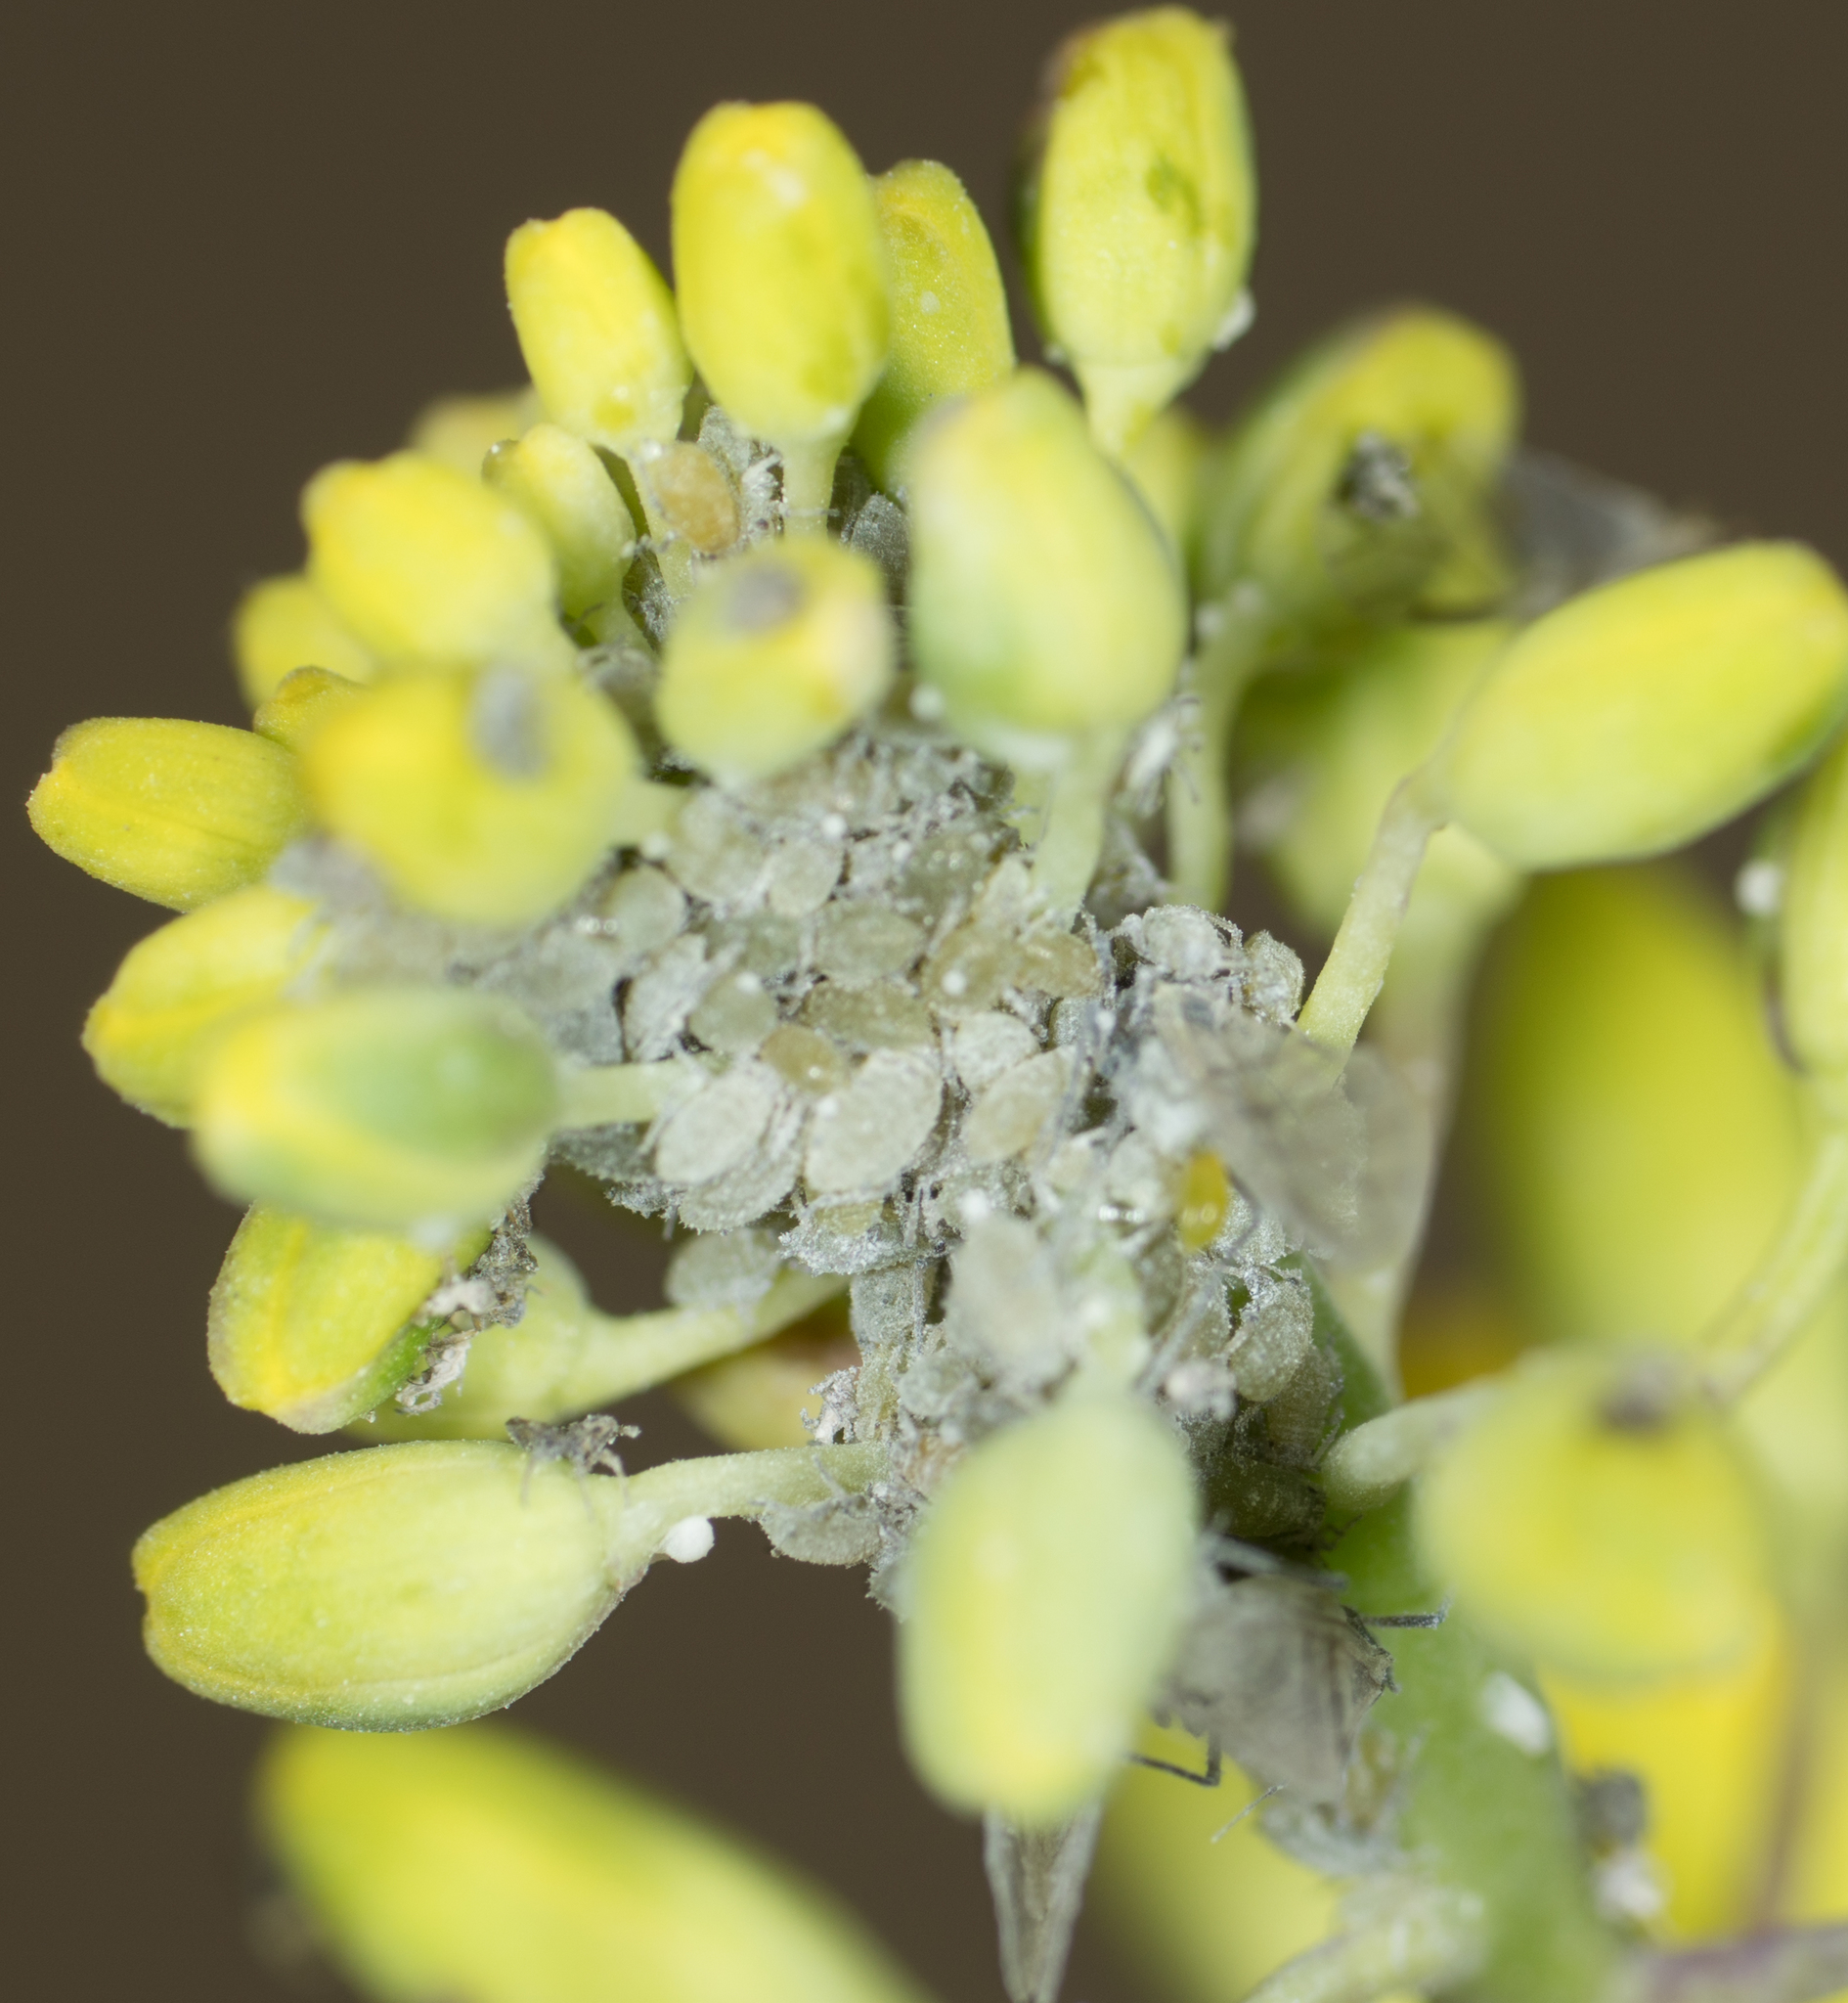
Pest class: cabbage_aphid